Triplemanía XVI

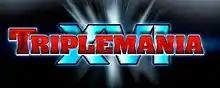
The official Triplemanía XVI logo

Triplemanía XVI was the sixteenth Triplemanía professional wrestling show scripted and produced by Asistencia Asesoría y Administración (AAA). The show took place on June 13, 2008 in Mexico City, Mexico. The show was available on pay-per-view (PPV) in Mexico, the first Triplemanía show to be offered on PPV. The main event featured a singles match for the AAA Mega Championship. Champion Cibernético defended against El Zorro.